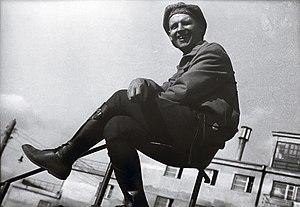
La contre-plongée, ou contreplongée, est un axe de prise de vue du bas vers le haut en photographie et au cinéma. La contre-plongée est totale lorsque l'axe optique est vertical par rapport au sujet